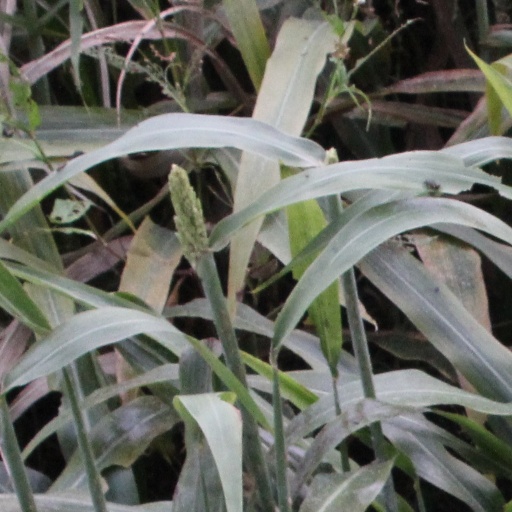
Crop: sorghum